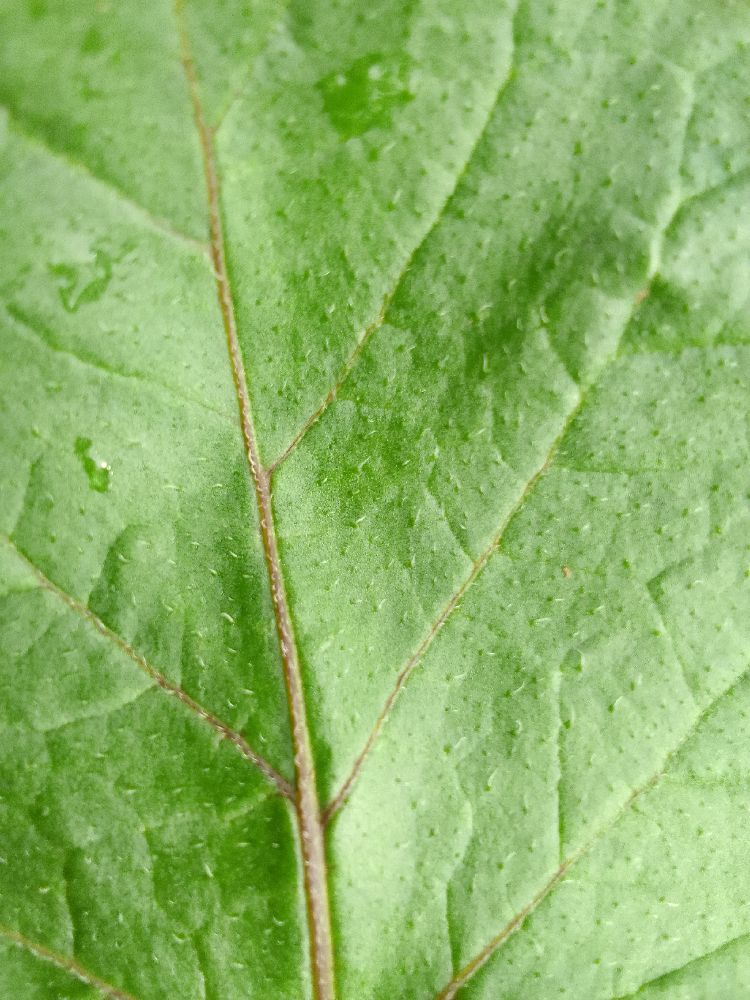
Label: Healthy